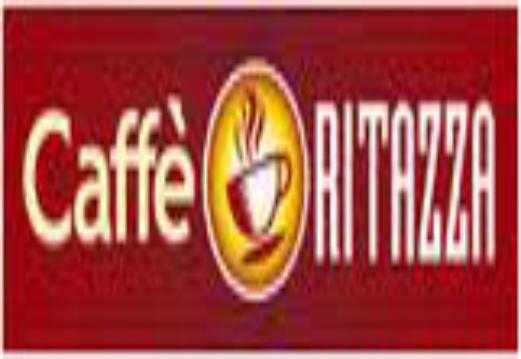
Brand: Caffe Ritazza
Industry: Food